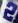
Number: 2